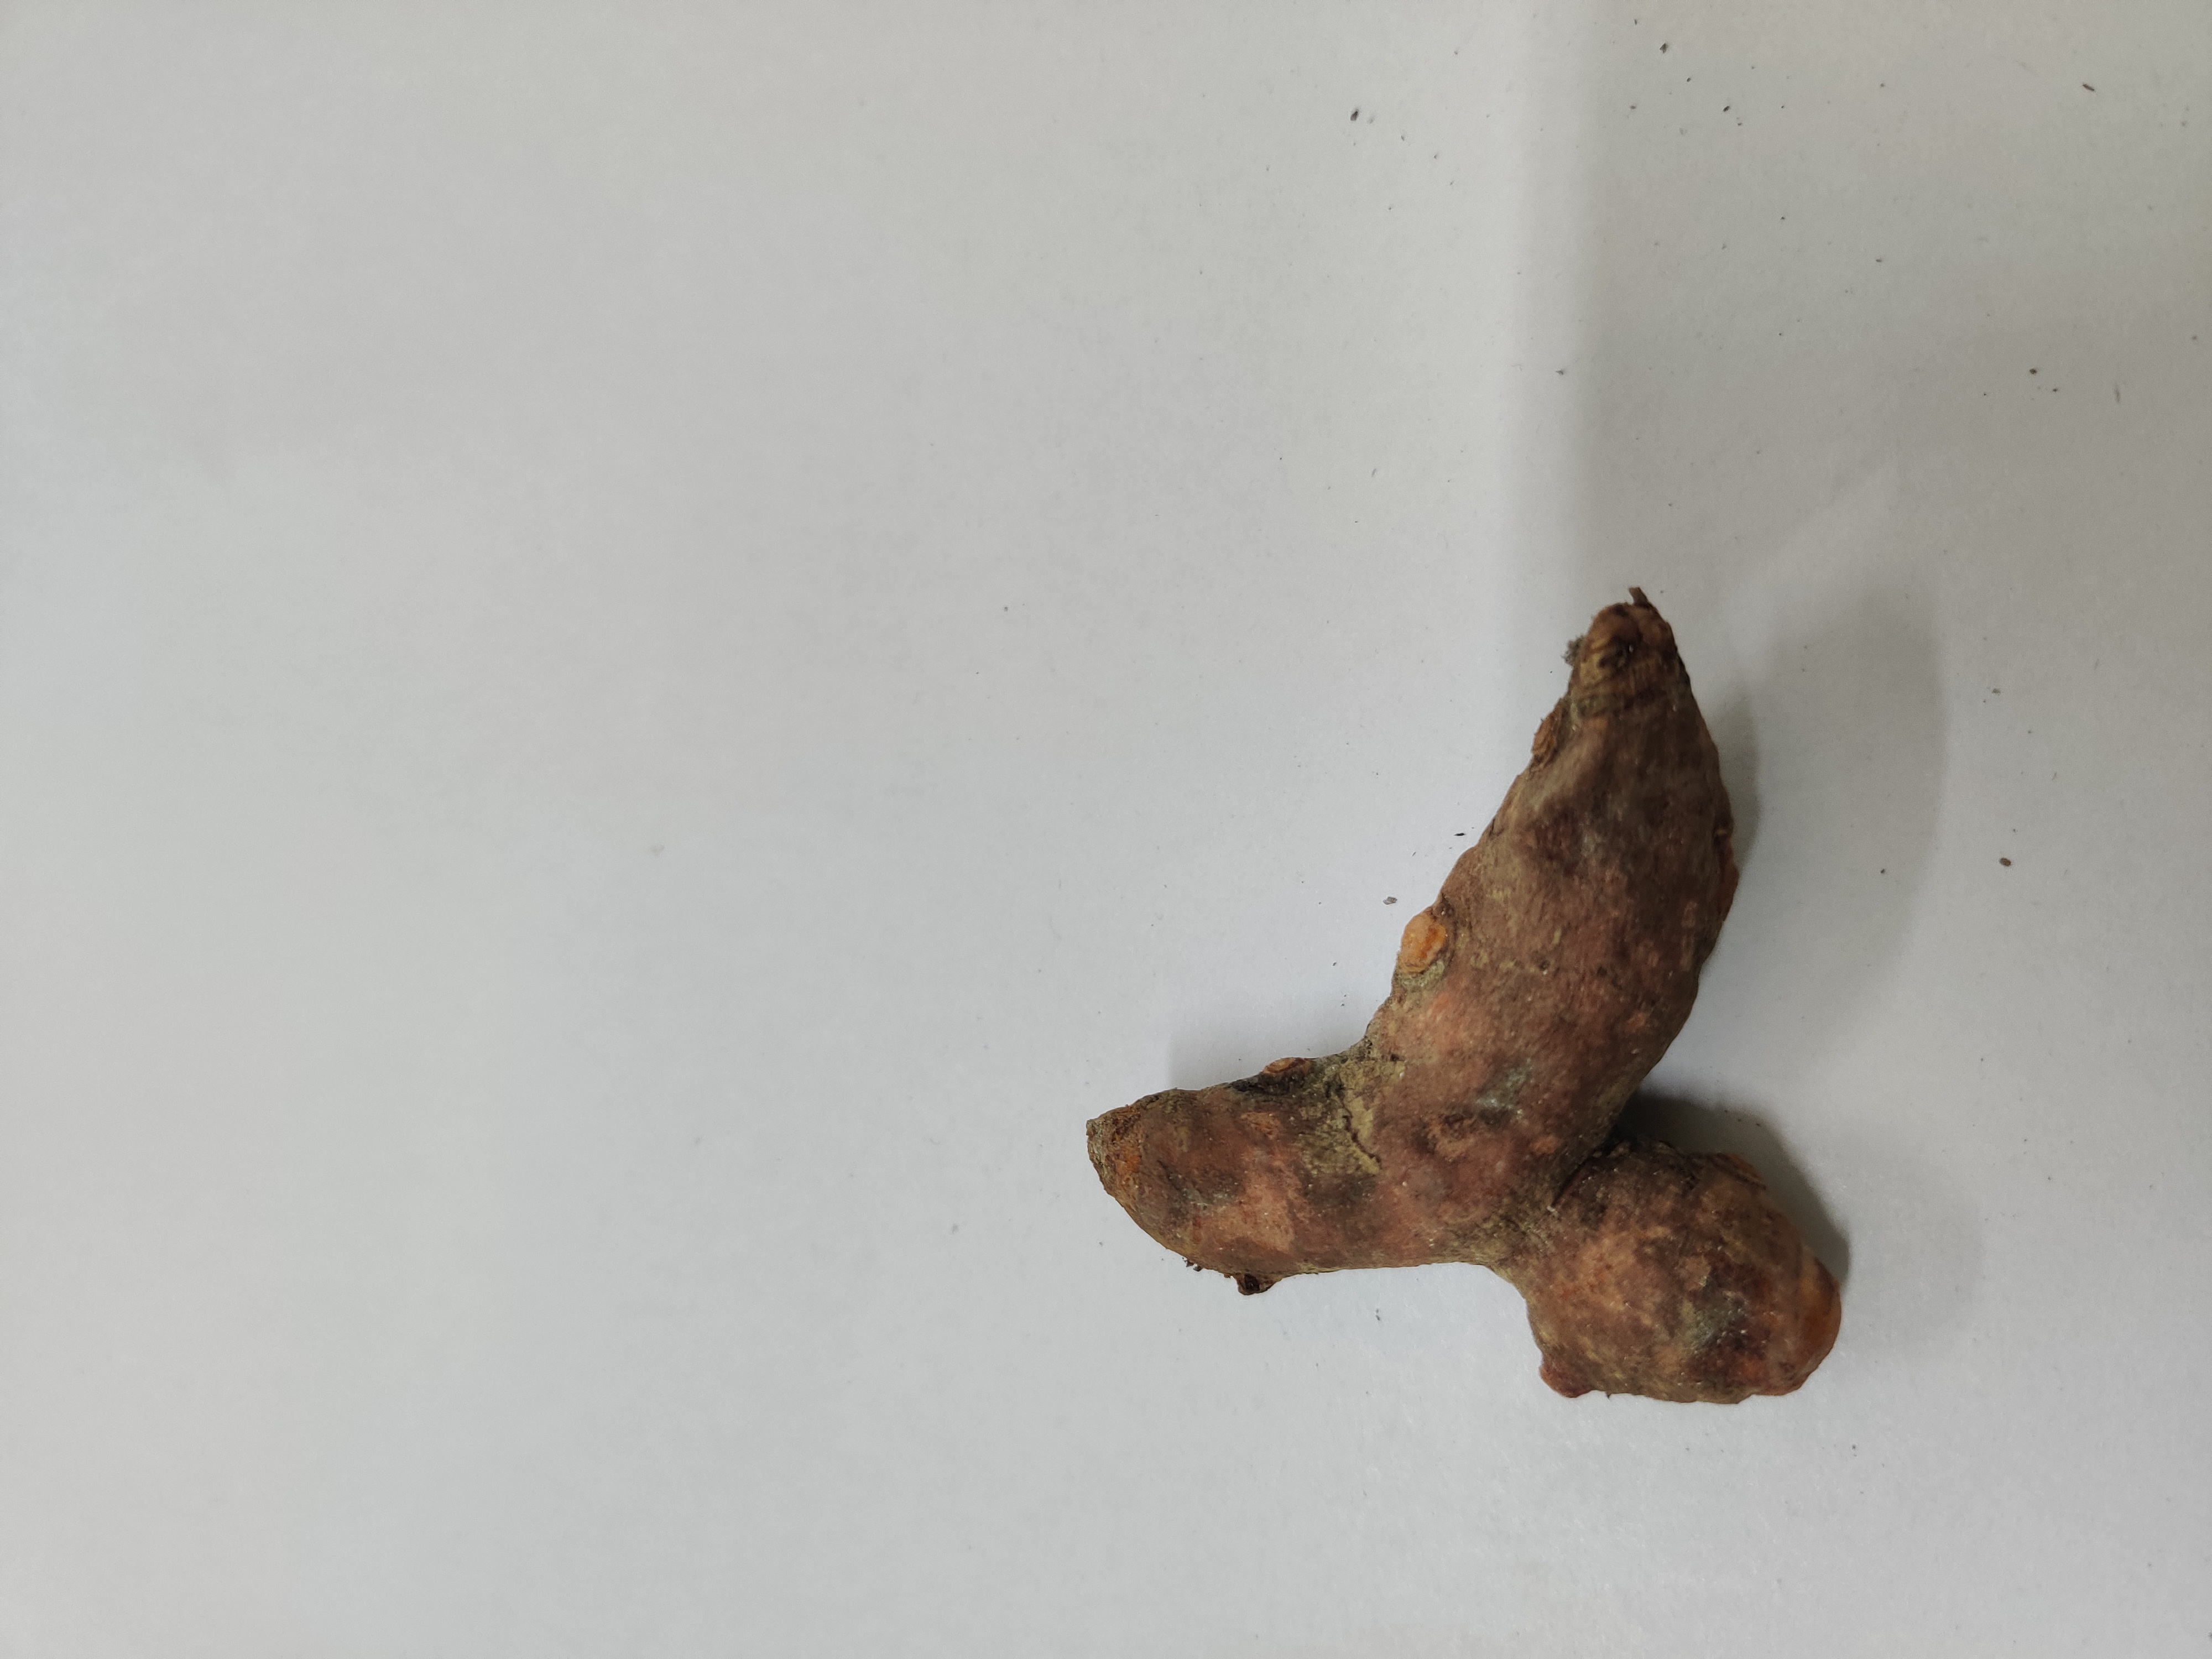
Crop: Turmeric
Condition: Severely Damaged